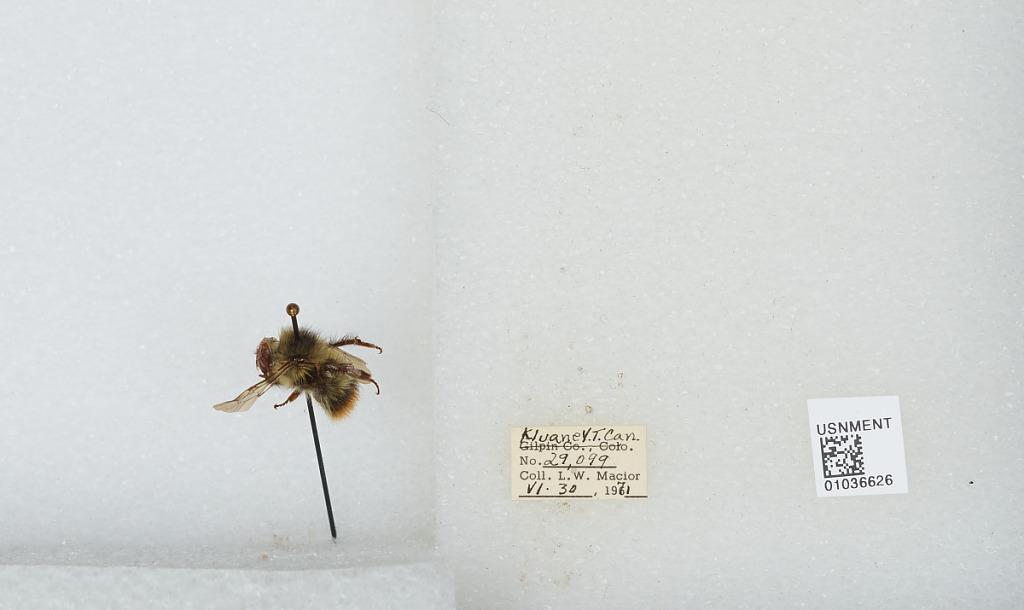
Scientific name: Bombus (Pyrobombus) mixtus Cresson
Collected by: L. Macior
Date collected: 1971-6-30
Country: Canada
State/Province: Yukon Territory
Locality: Kluane
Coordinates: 60.75, -139.5